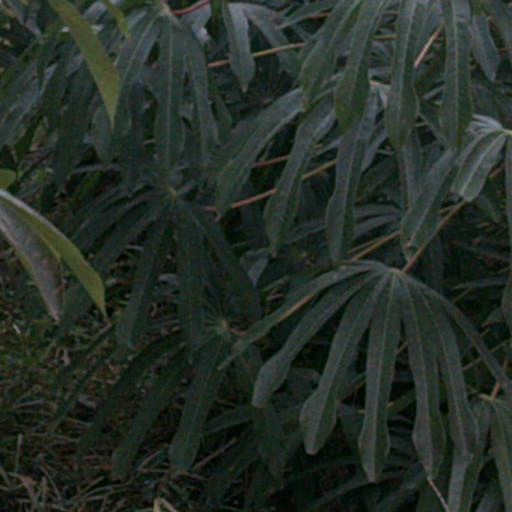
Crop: cassava